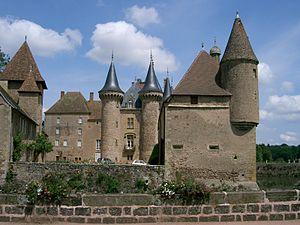
Le Brionnais est une petite région, pays traditionnel de France, situé dans le sud de la Bourgogne. Elle est réputée pour ses églises romanes, ses châteaux, sa gastronomie et ses paysages verdoyants.